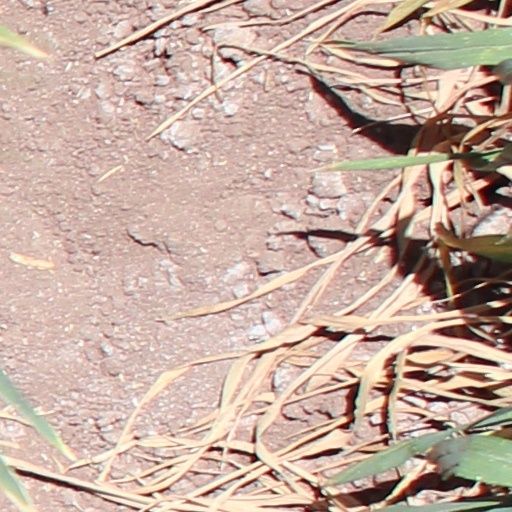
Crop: wheat